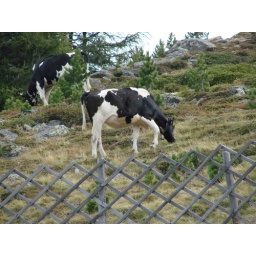
11 cows above tree line